Bernard Loeffke

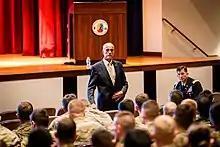
Loeffke giving a speech at Fort Benning in 2016

After the Vietnam War, he served as the Army Attaché at the U.S. Embassy in Moscow, a staff officer in the White House, and Director of the Commission on White House Fellows. He visited China for the first time in 1973, and befriended the Chinese general Xu Xin, who had been wounded by American fire during the Korean War. In 1982, Loeffke became the first American general to serve in the U.S. embassy in Beijing, as defense attache. He learned to speak Mandarin in the following three years. Loeffke was also the first foreign soldier to participate in a parachute jump with Chinese airborne troops. His experience in China changed his views about the country, and he began to advocate for the U.S. to treat China as a friend rather than an enemy. In 2012, he published the book "China, Our Enemy?", which recounts his 40 years of experiences with China and espouses peaceful relations between the two countries.